Charles H. Sykes

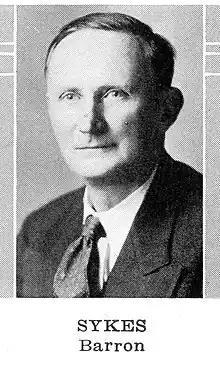
Charles H. Sykes

Charles H. Sykes (January 11, 1881 – December 5, 1966) was a member of the Wisconsin State Assembly.